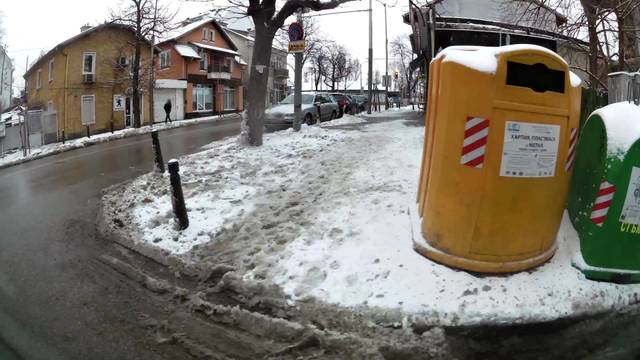
Region: Bulgaria
Coordinates: 42.707, 23.328